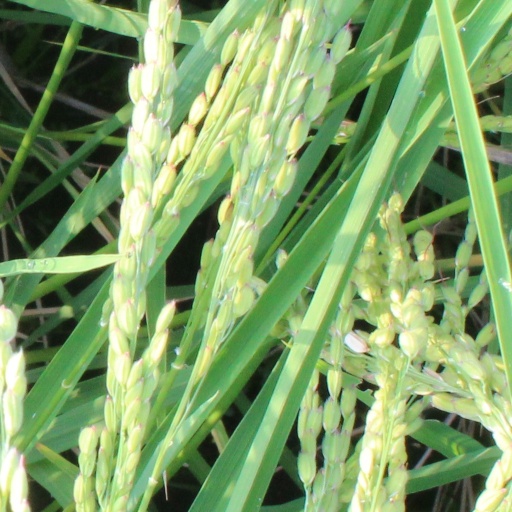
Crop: rice